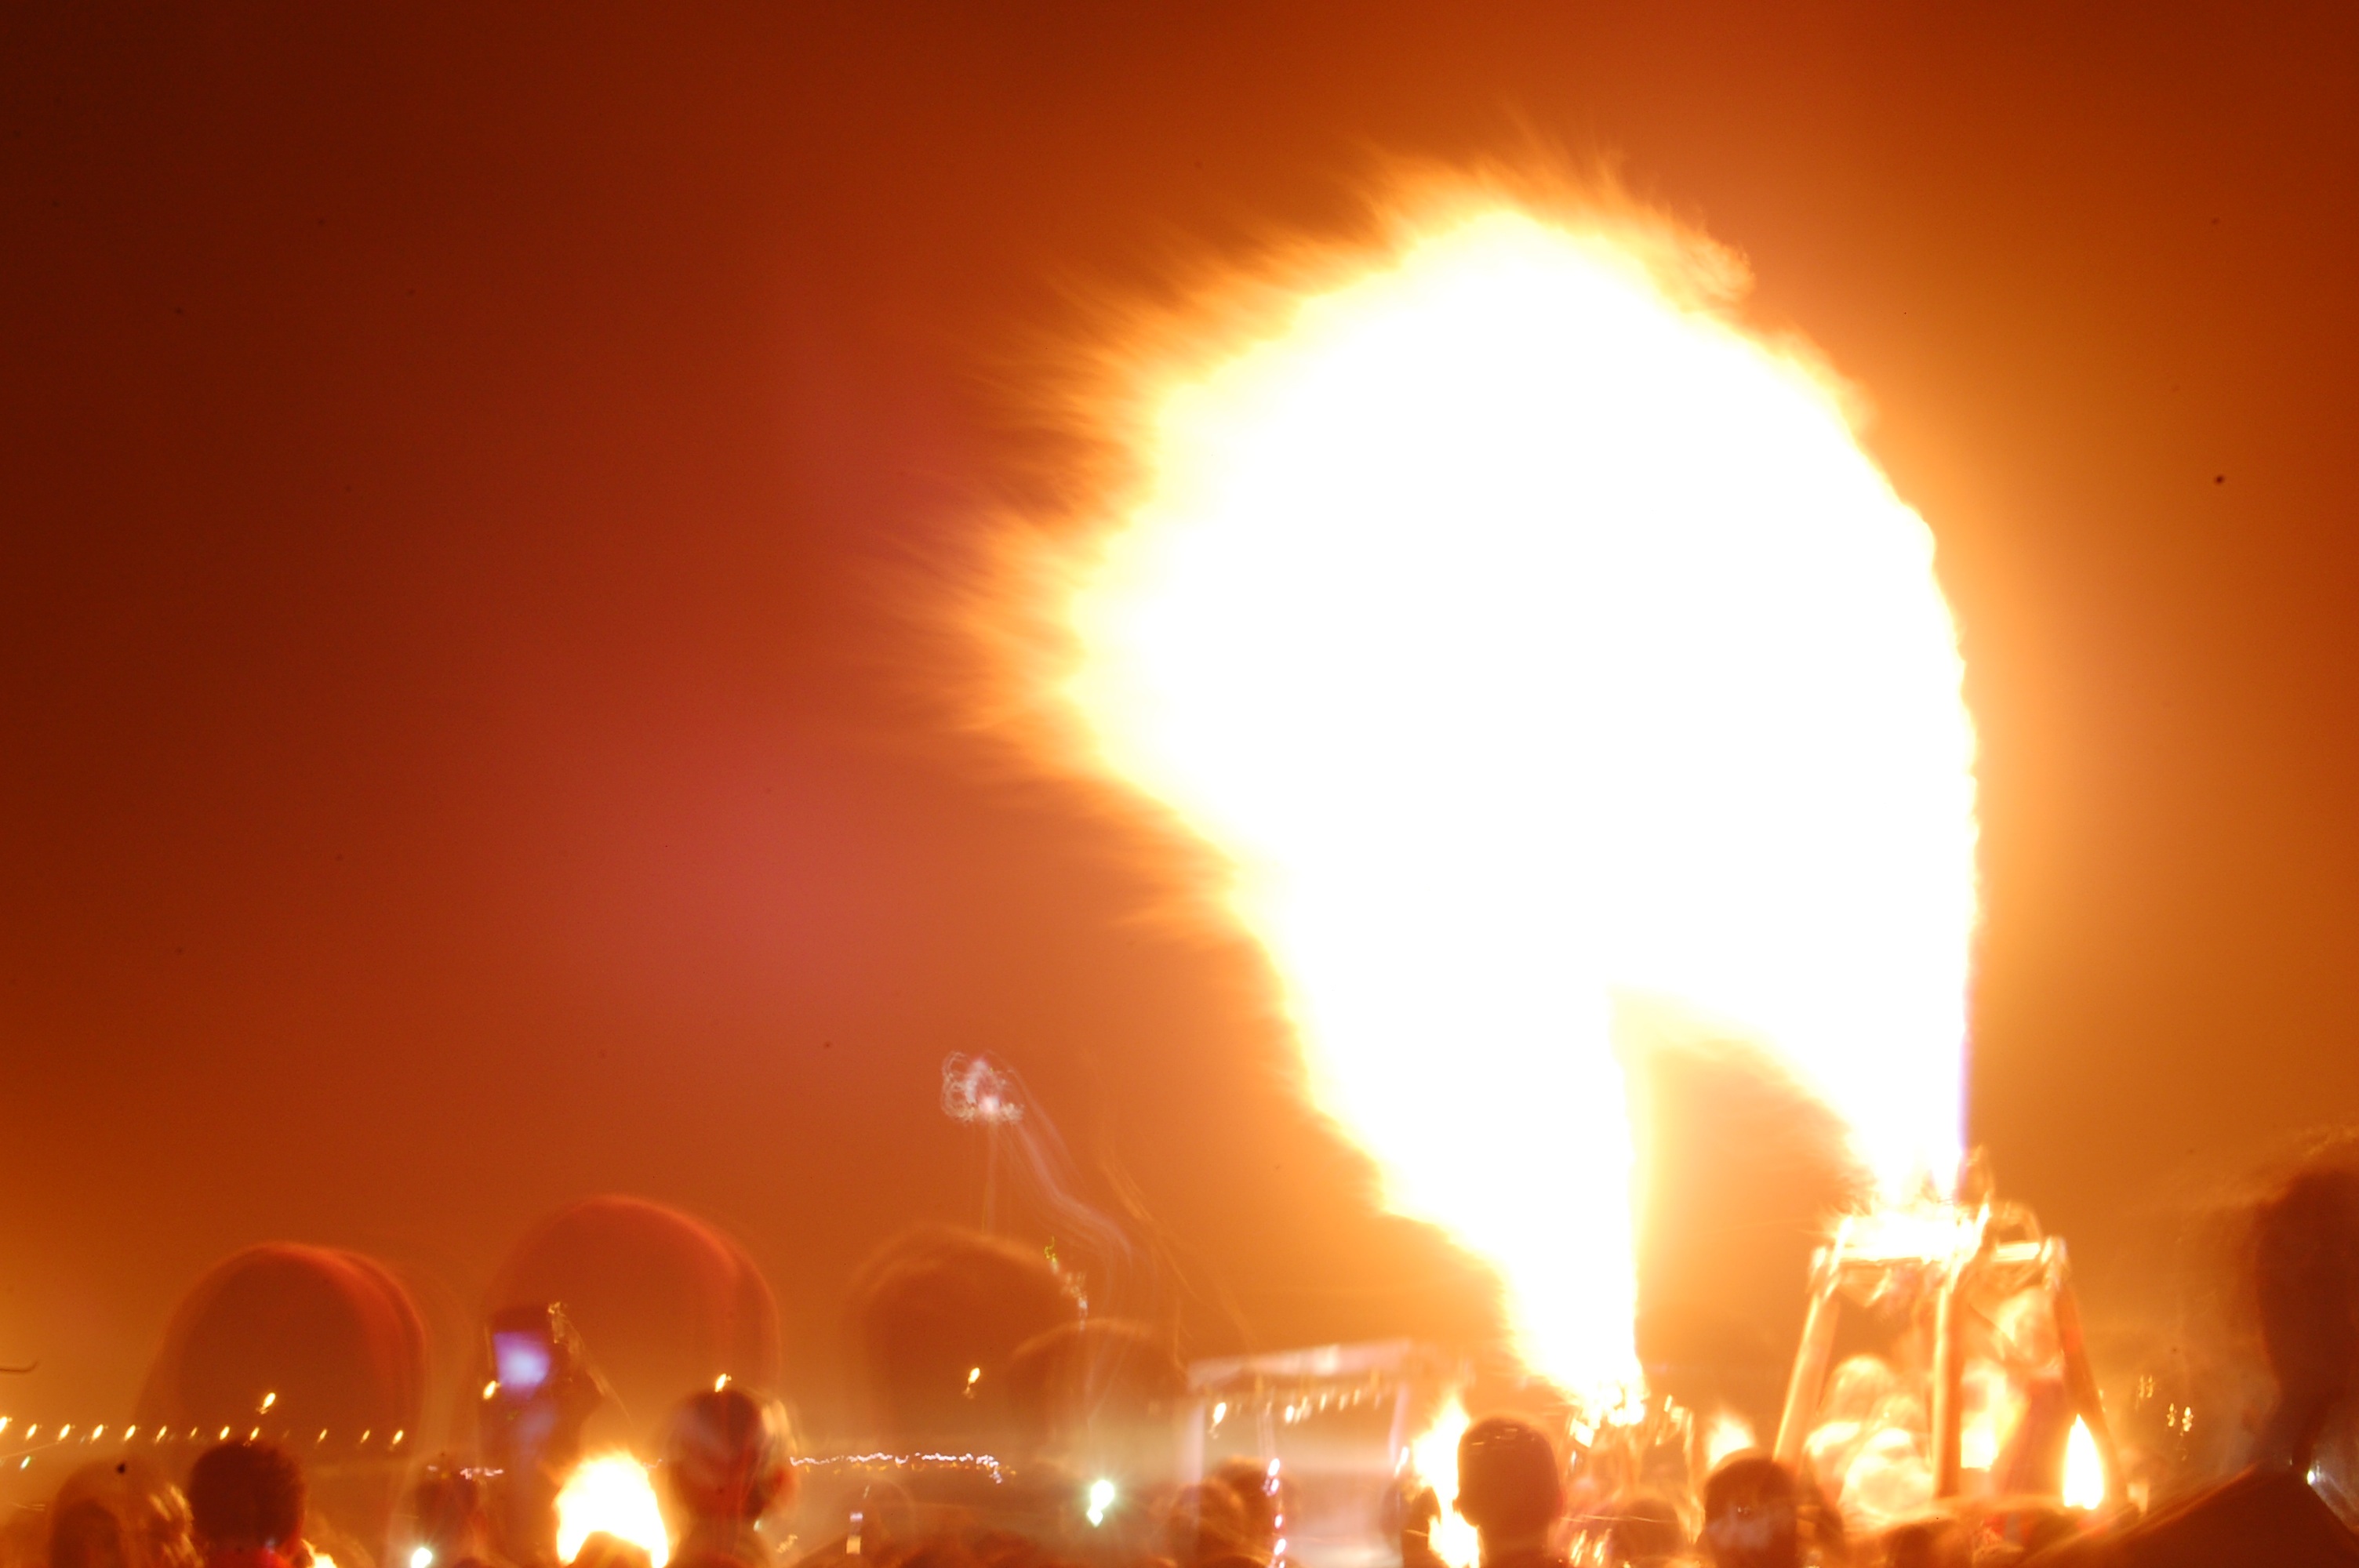
sunlight, flame, fire, bonfire, explosion